Types of cocoa beans

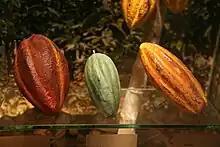
The three traditional varieties: Forastero, Trinitario, and Criollo

There are different categories of cocoa beans. The traditional varieties of Forastero, Criollo and Trinitario, while still used in marketing materials, are no longer considered to have a botanical basis.